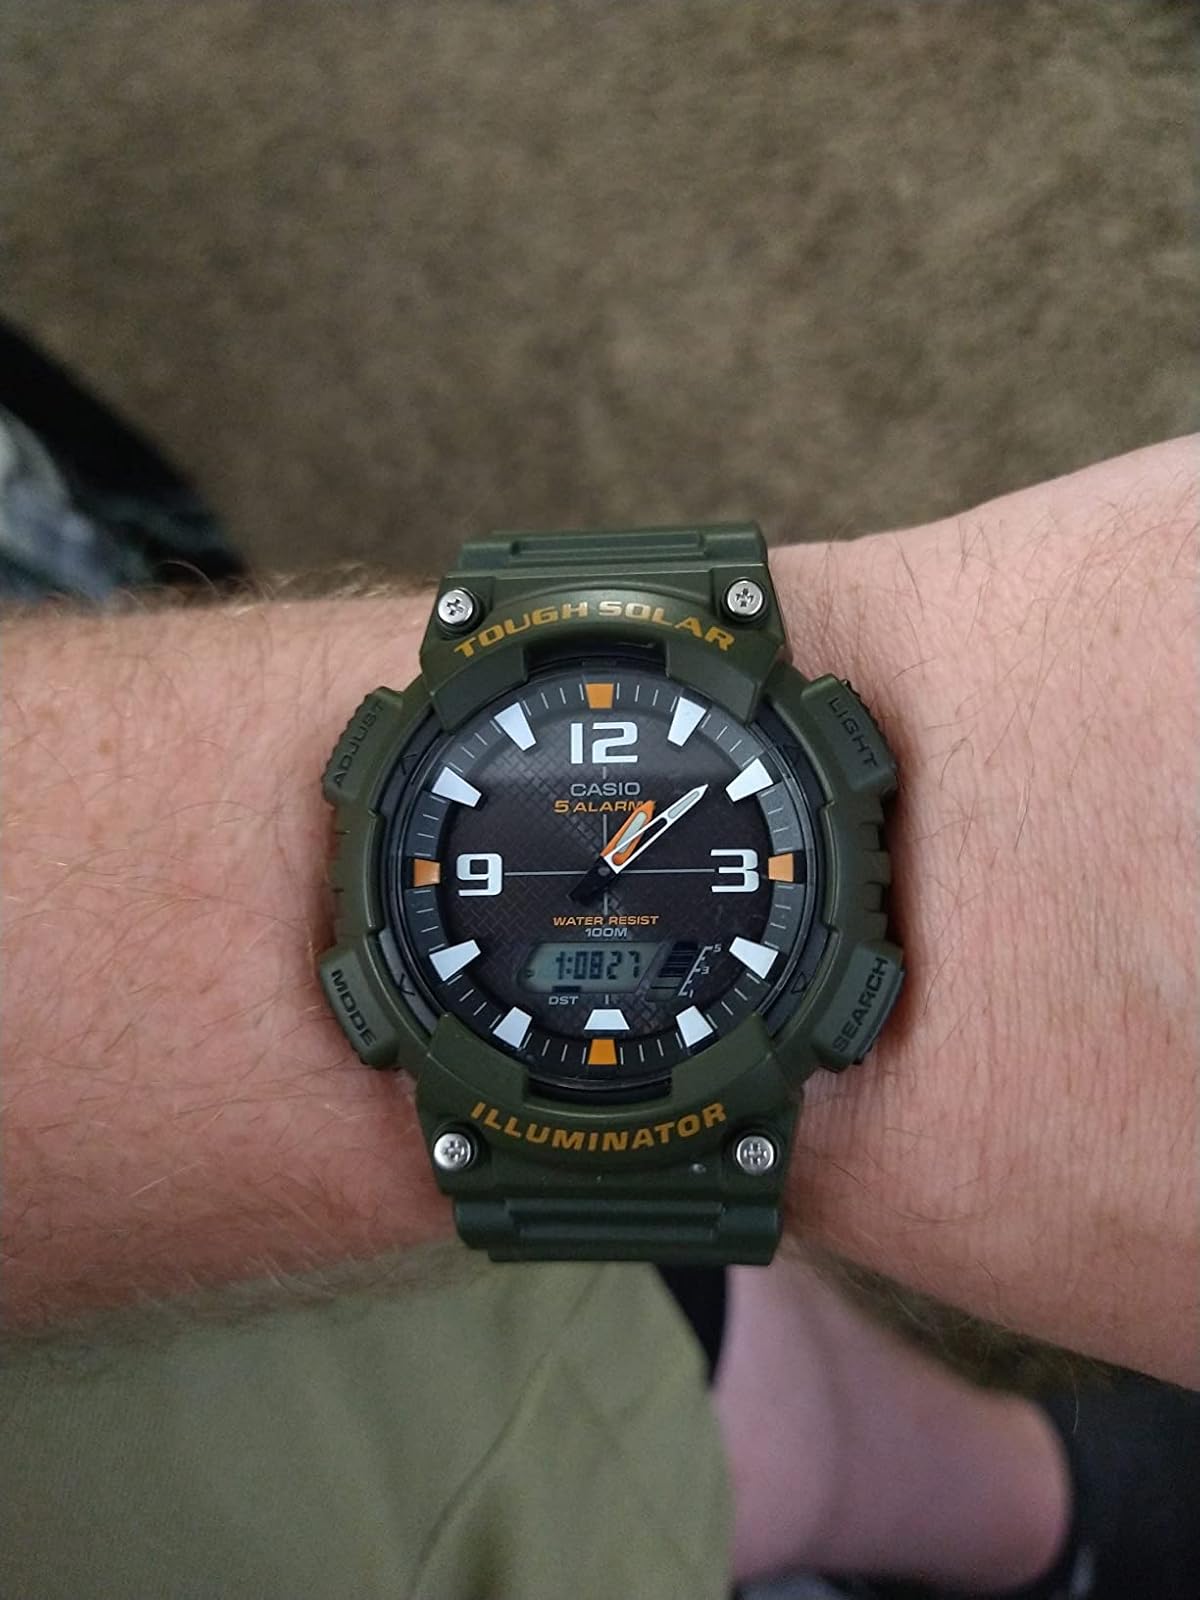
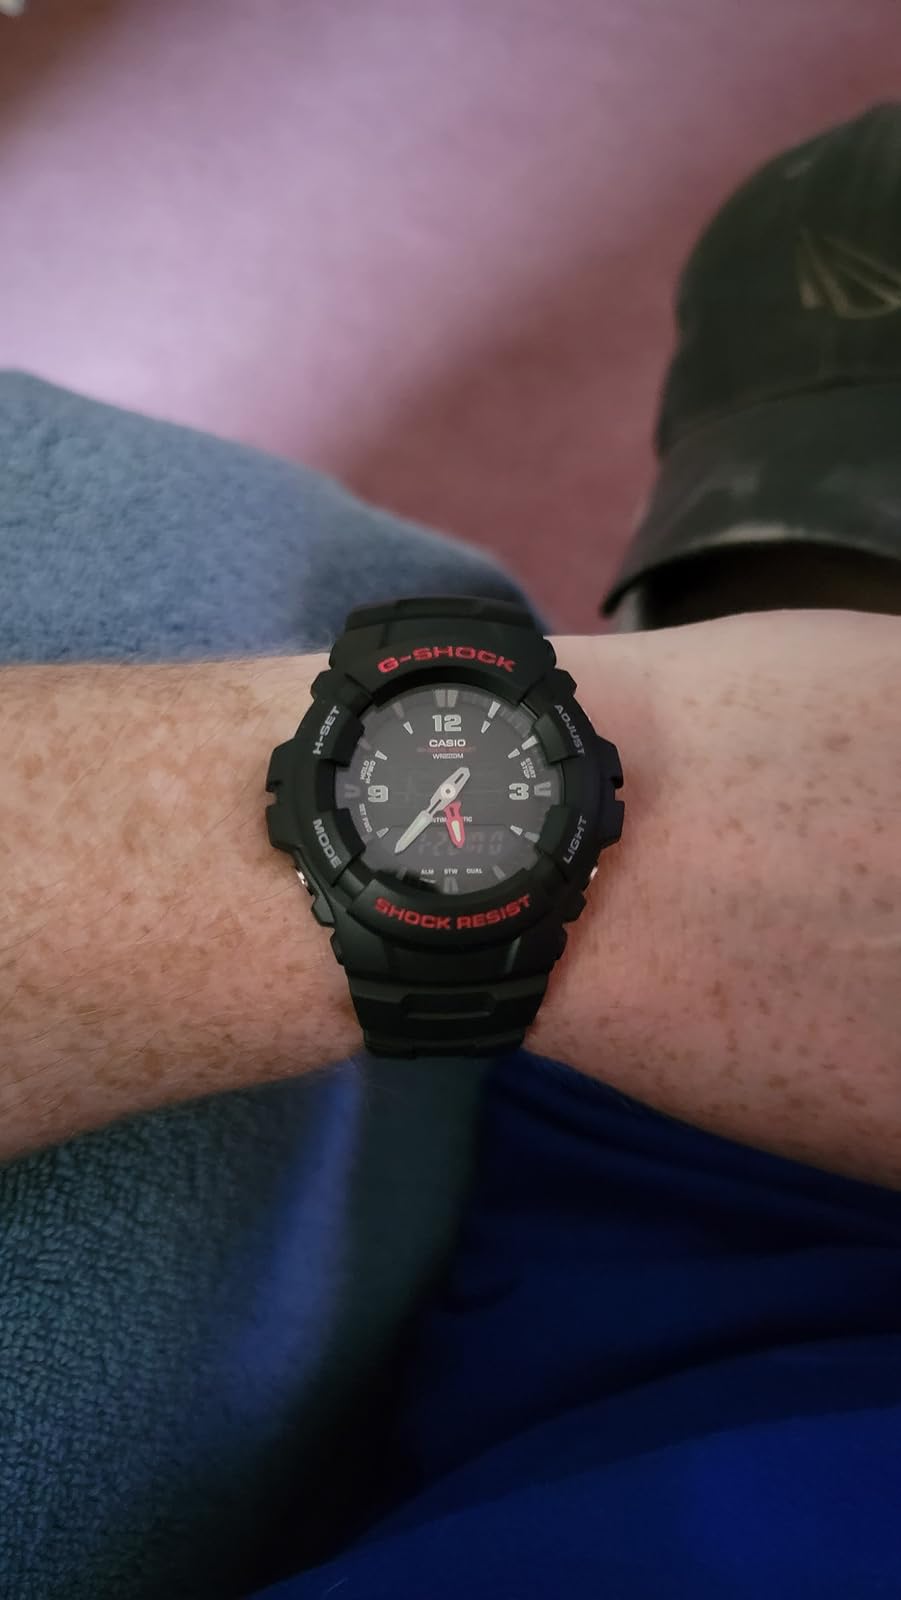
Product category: accessories_watch
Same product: no